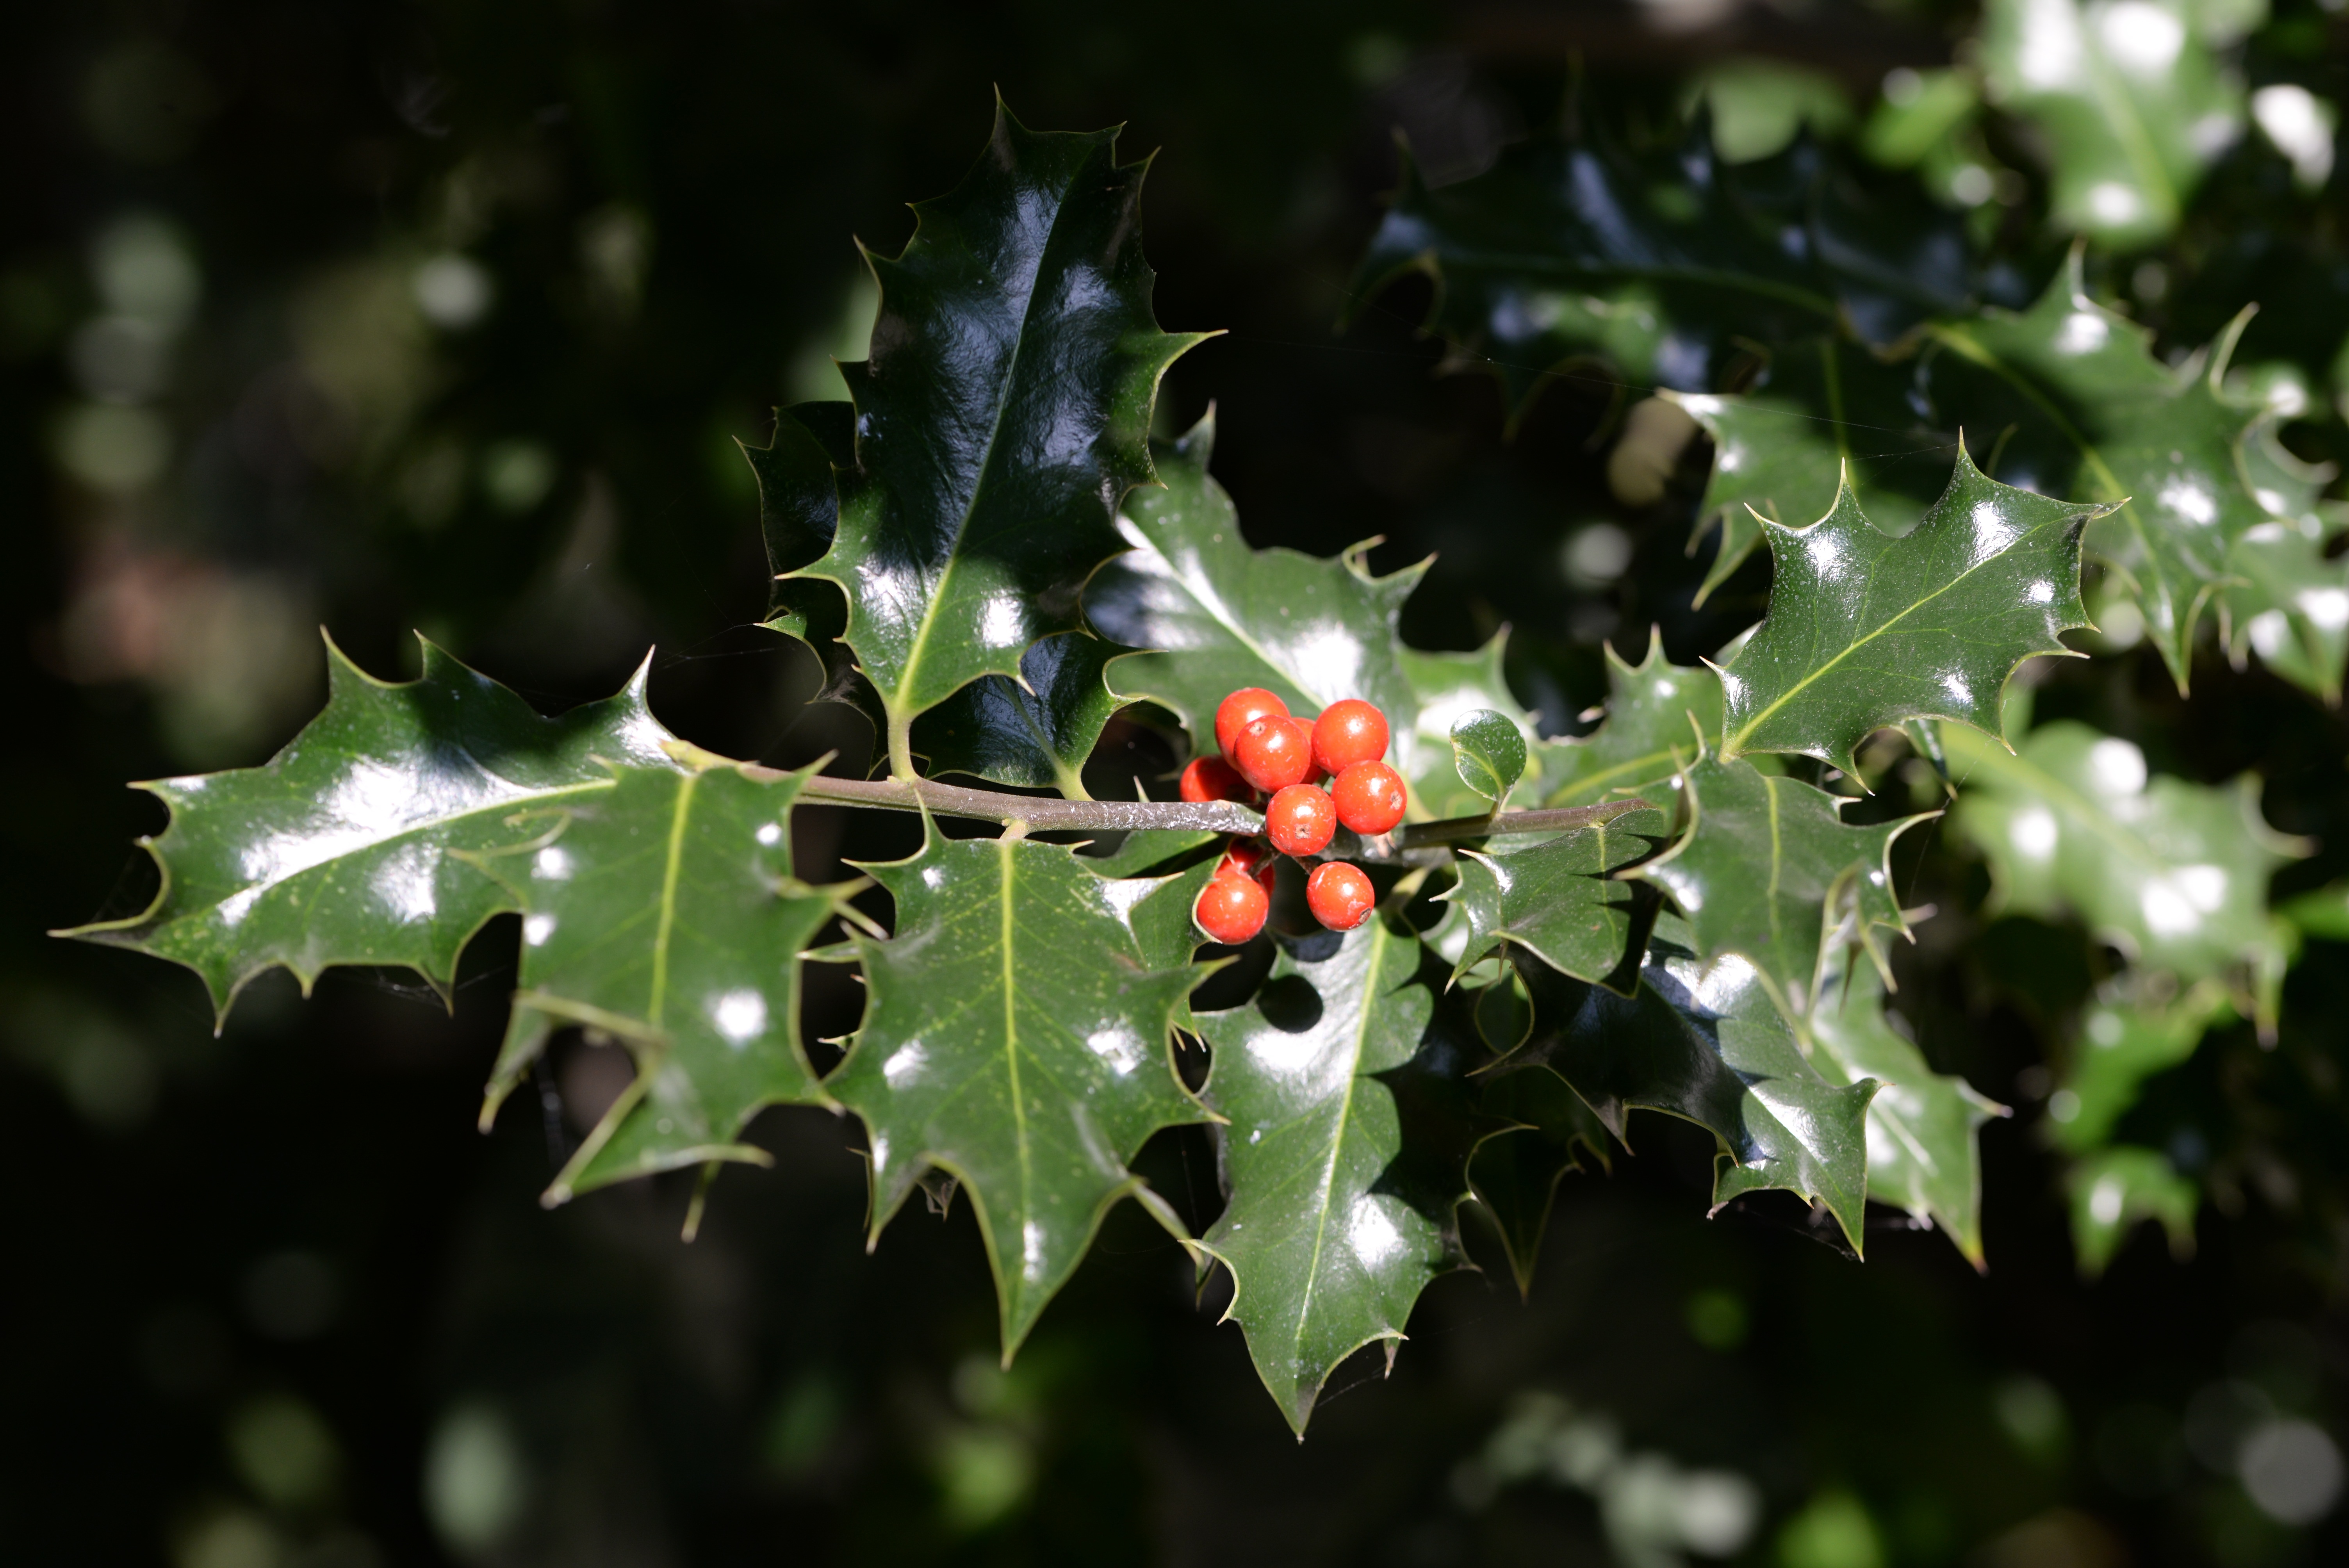
tree, nature, branch, blossom, plant, berry, sunlight, leaf, flower, foliage, green, produce, crop, autumn, botany, flora, close up, holly, shrub, macro photography, flowering plant, ilex, woody plant, land plant, aquifoliaceae, aquifoliales